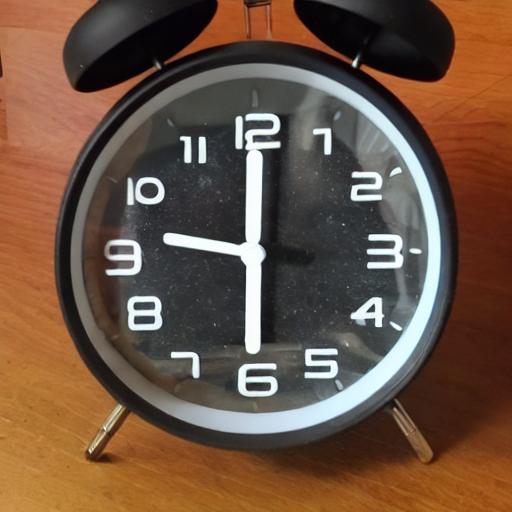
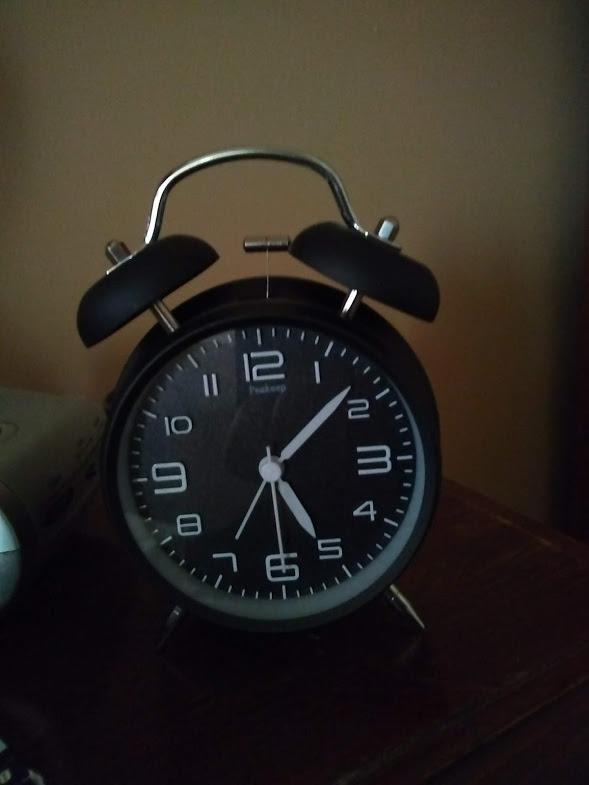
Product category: clock
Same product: no